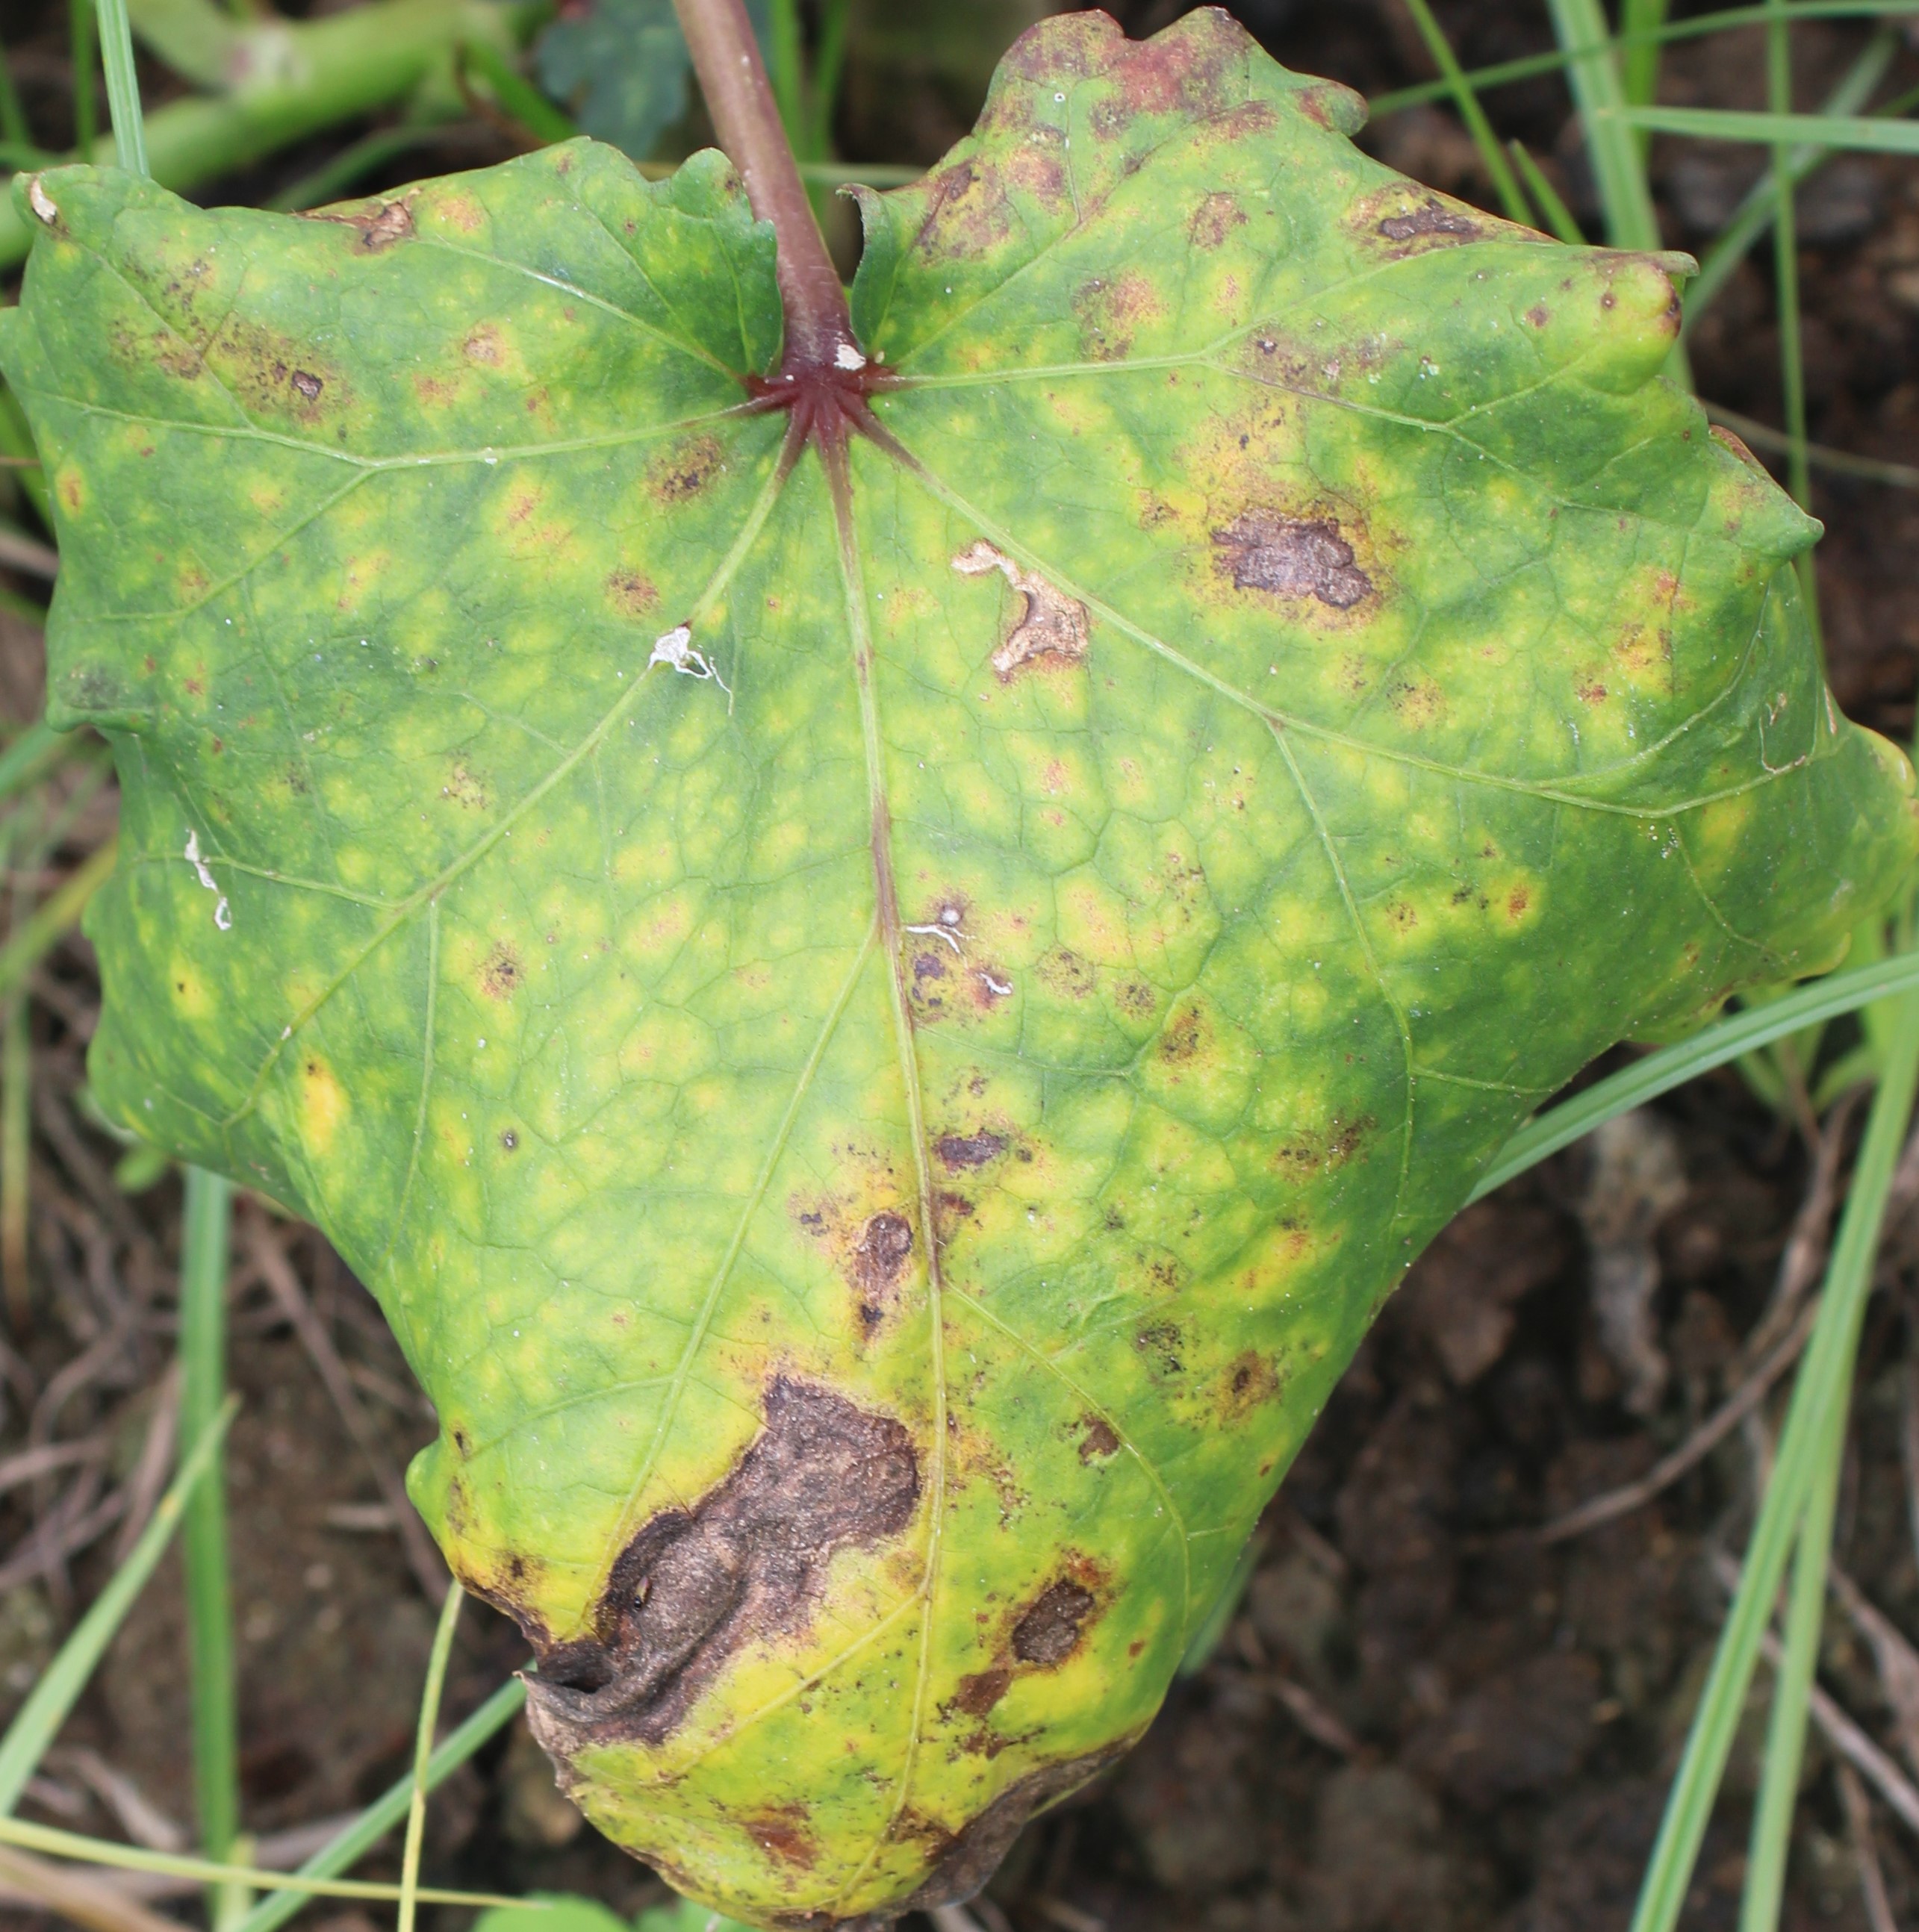
Label: Downy Mildew